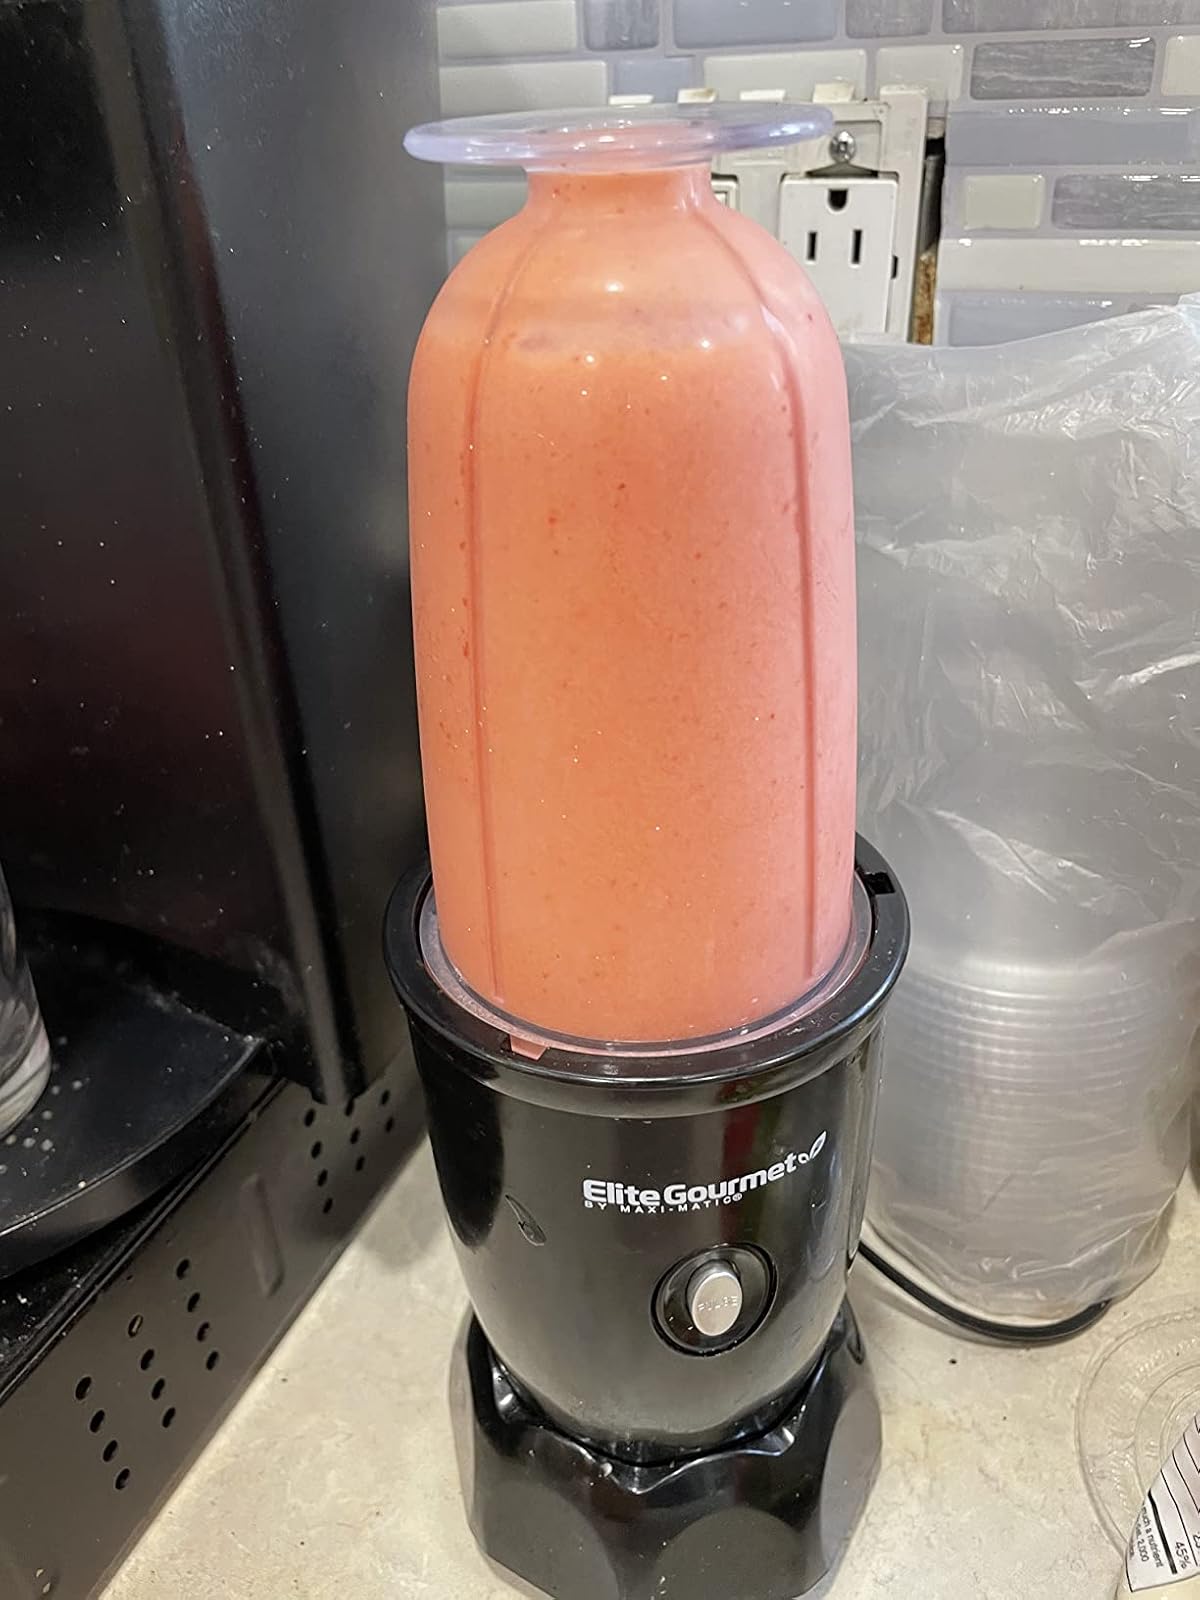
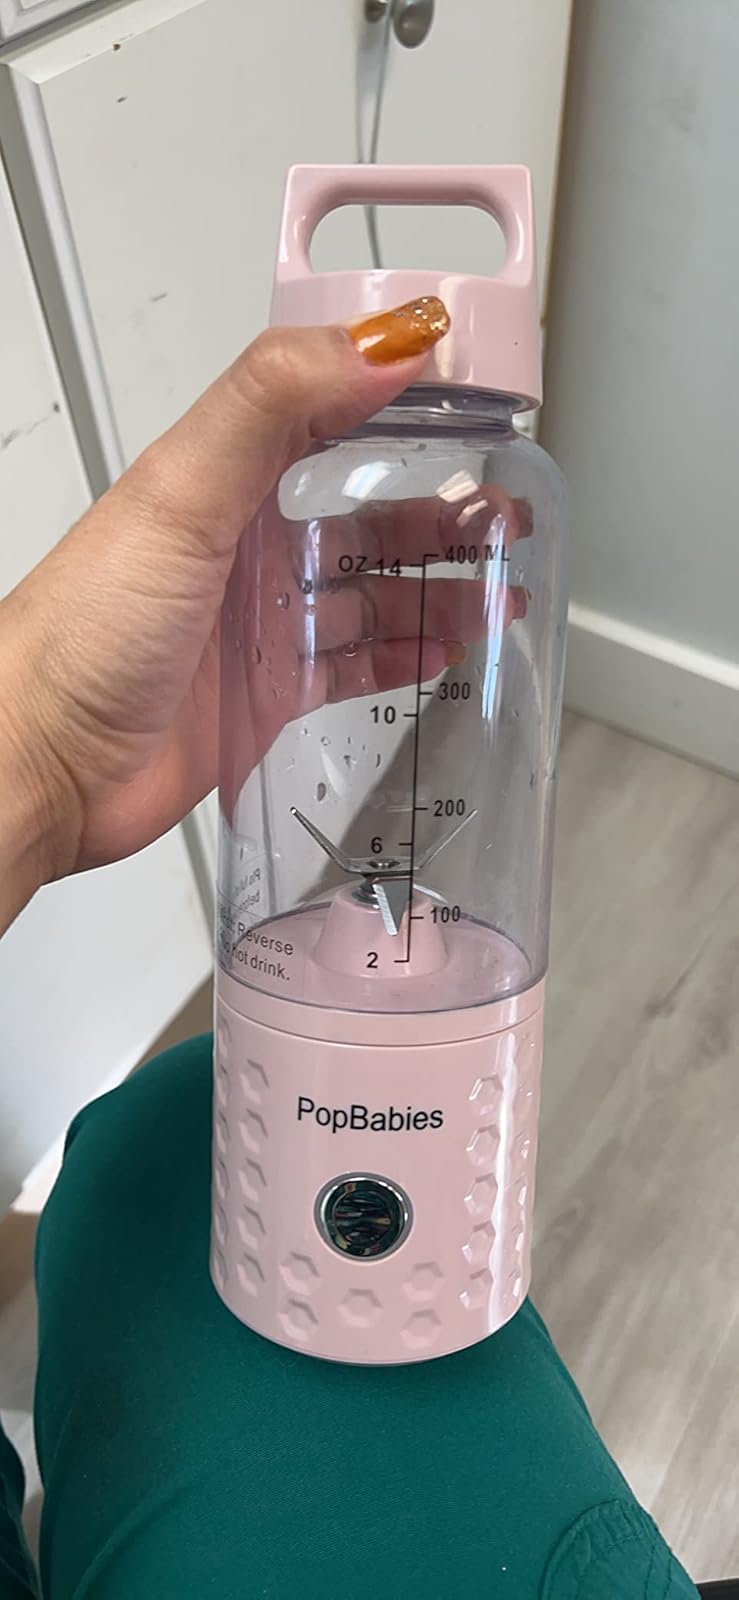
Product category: items_blender
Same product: no